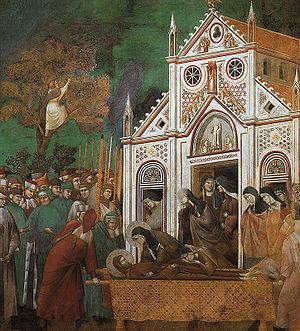
Cette page est une liste des œuvres de Giotto, plus précisément Giotto di Bondone ou Ambrogiotto di Bondone, peintre, un sculpteur et architecte italien du Trecento, dont les œuvres sont à l'origine du renouveau de la peinture occidentale. C'est l'influence de sa peinture qui va provoquer le vaste mouvement de la Renaissance à partir du siècle suivant.
Les fresques de la vie de saint François à Assise couvrent les murs de la nef de l'église supérieure de la basilique Saint-François de la ville d’Assise en Ombrie.